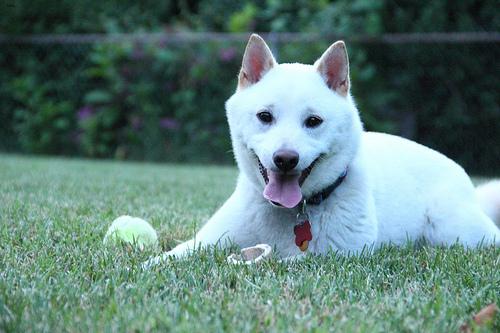
Breed: shiba inu